The Brink (2019 film)

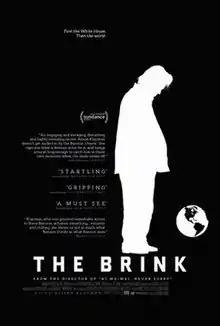
Poster

The Brink is a 2019 documentary film, directed by Alison Klayman. The film is produced by Marie Therese Guirgis, and Alison Klayman under the banner of AliKlay Productions, Claverie Films, and RYOT Films. The film stars Steve Bannon.